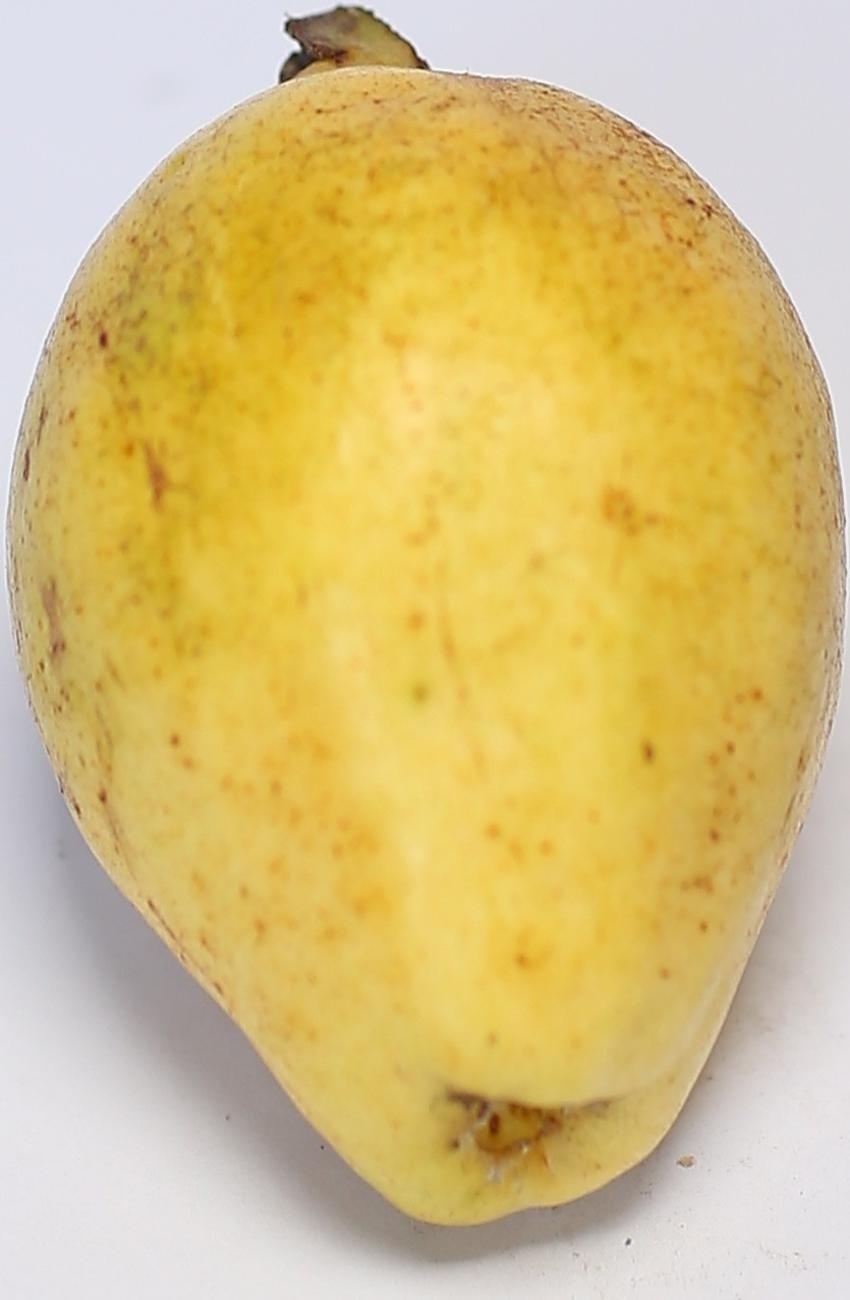
Maturity: ripe
Variety: riyali